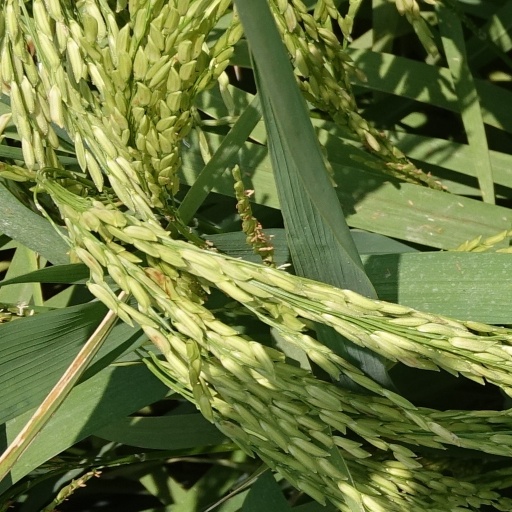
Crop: rice